Maryland–Virginia men's soccer rivalry

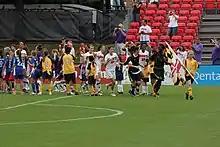
Ludwig Field, the home ground of Maryland.

The origins of both programs begin in the early to mid-1940s. In 1941, Virginia began sponsoring a varsity men's soccer program, while Maryland followed suit in 1946. Prior to the 1946 meeting, Virginia's varsity team played Maryland's club team in the early 1940s in season fixtures. The first recorded meeting between both teams was on October 8, 1941 where the Maryland club team defeated the Virginia varsity team, 12-0, making it the largest defeat by either team in the series. The first meeting between the two sides as varsity programs was on October 25, 1947, where Maryland defeated Virginia 3-0.